Hilt

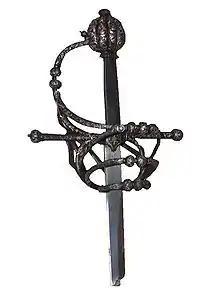
Silver pattern welded rapier guard, from between 1580 and 1600, with reproduction blade

The hilt (rarely called a haft or shaft) is the handle of a knife, dagger, sword, or bayonet, consisting of a guard, grip, and pommel. The guard may contain a crossguard or quillons. A tassel or sword knot may be attached to the guard or pommel.